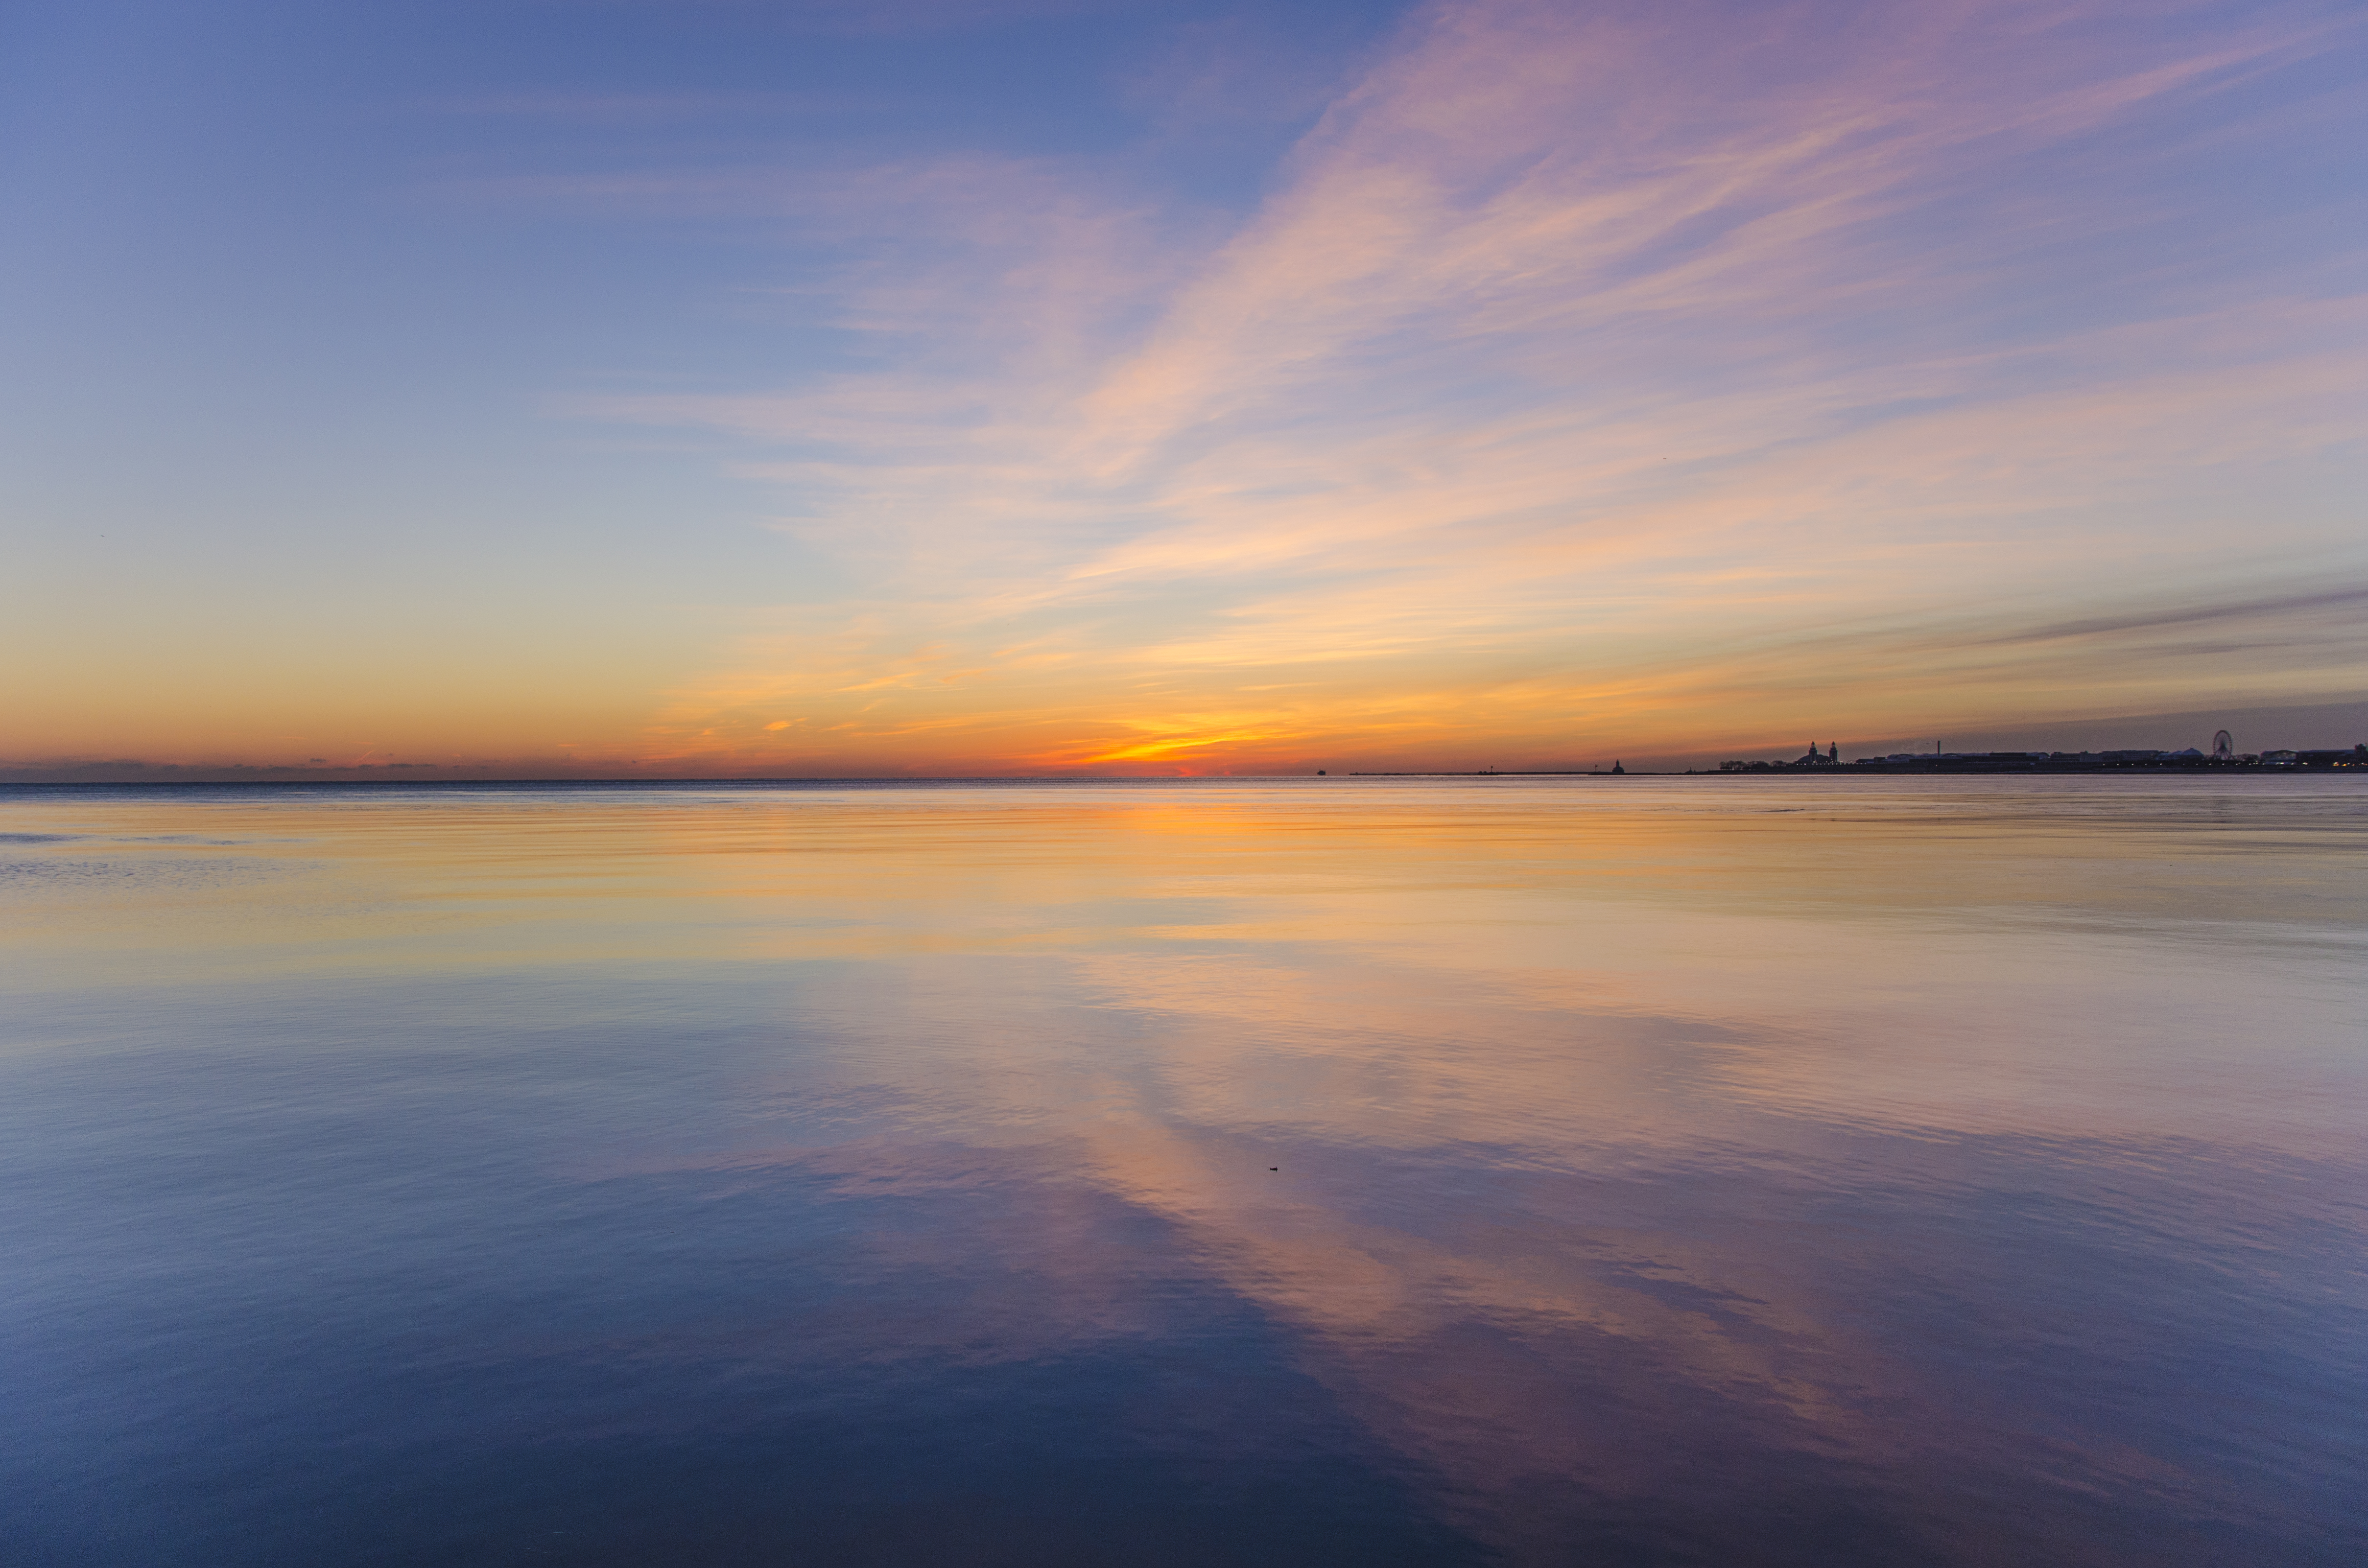
beach, sea, coast, water, outdoor, ocean, horizon, cloud, sky, sunrise, sunset, sunlight, morning, shore, wave, dawn, atmosphere, dusk, evening, reflection, washington, seattle, publicdomain, bluesky, elliottbay, afterglow, wind wave